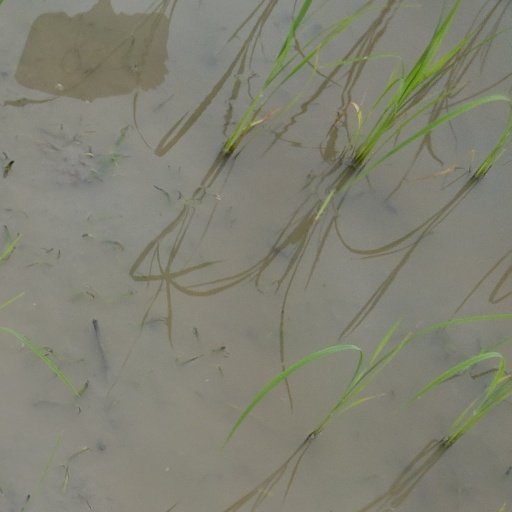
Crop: rice